Carroll Webb

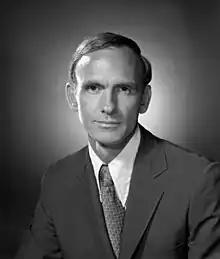
Webb in 1972

Carroll Webb (born 1933) is an American politician. He served as a Democratic member for the 12th district of the Florida House of Representatives.